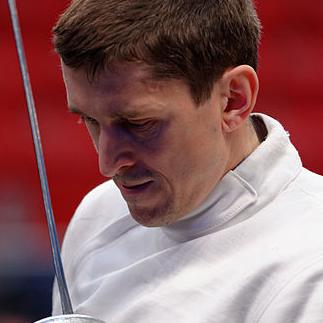
Age: 39